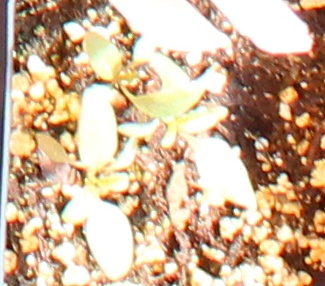
Label: Waterhemp